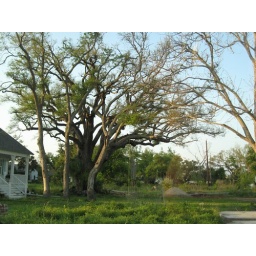
I just loved this old tree coming back when the houses around it are gone...